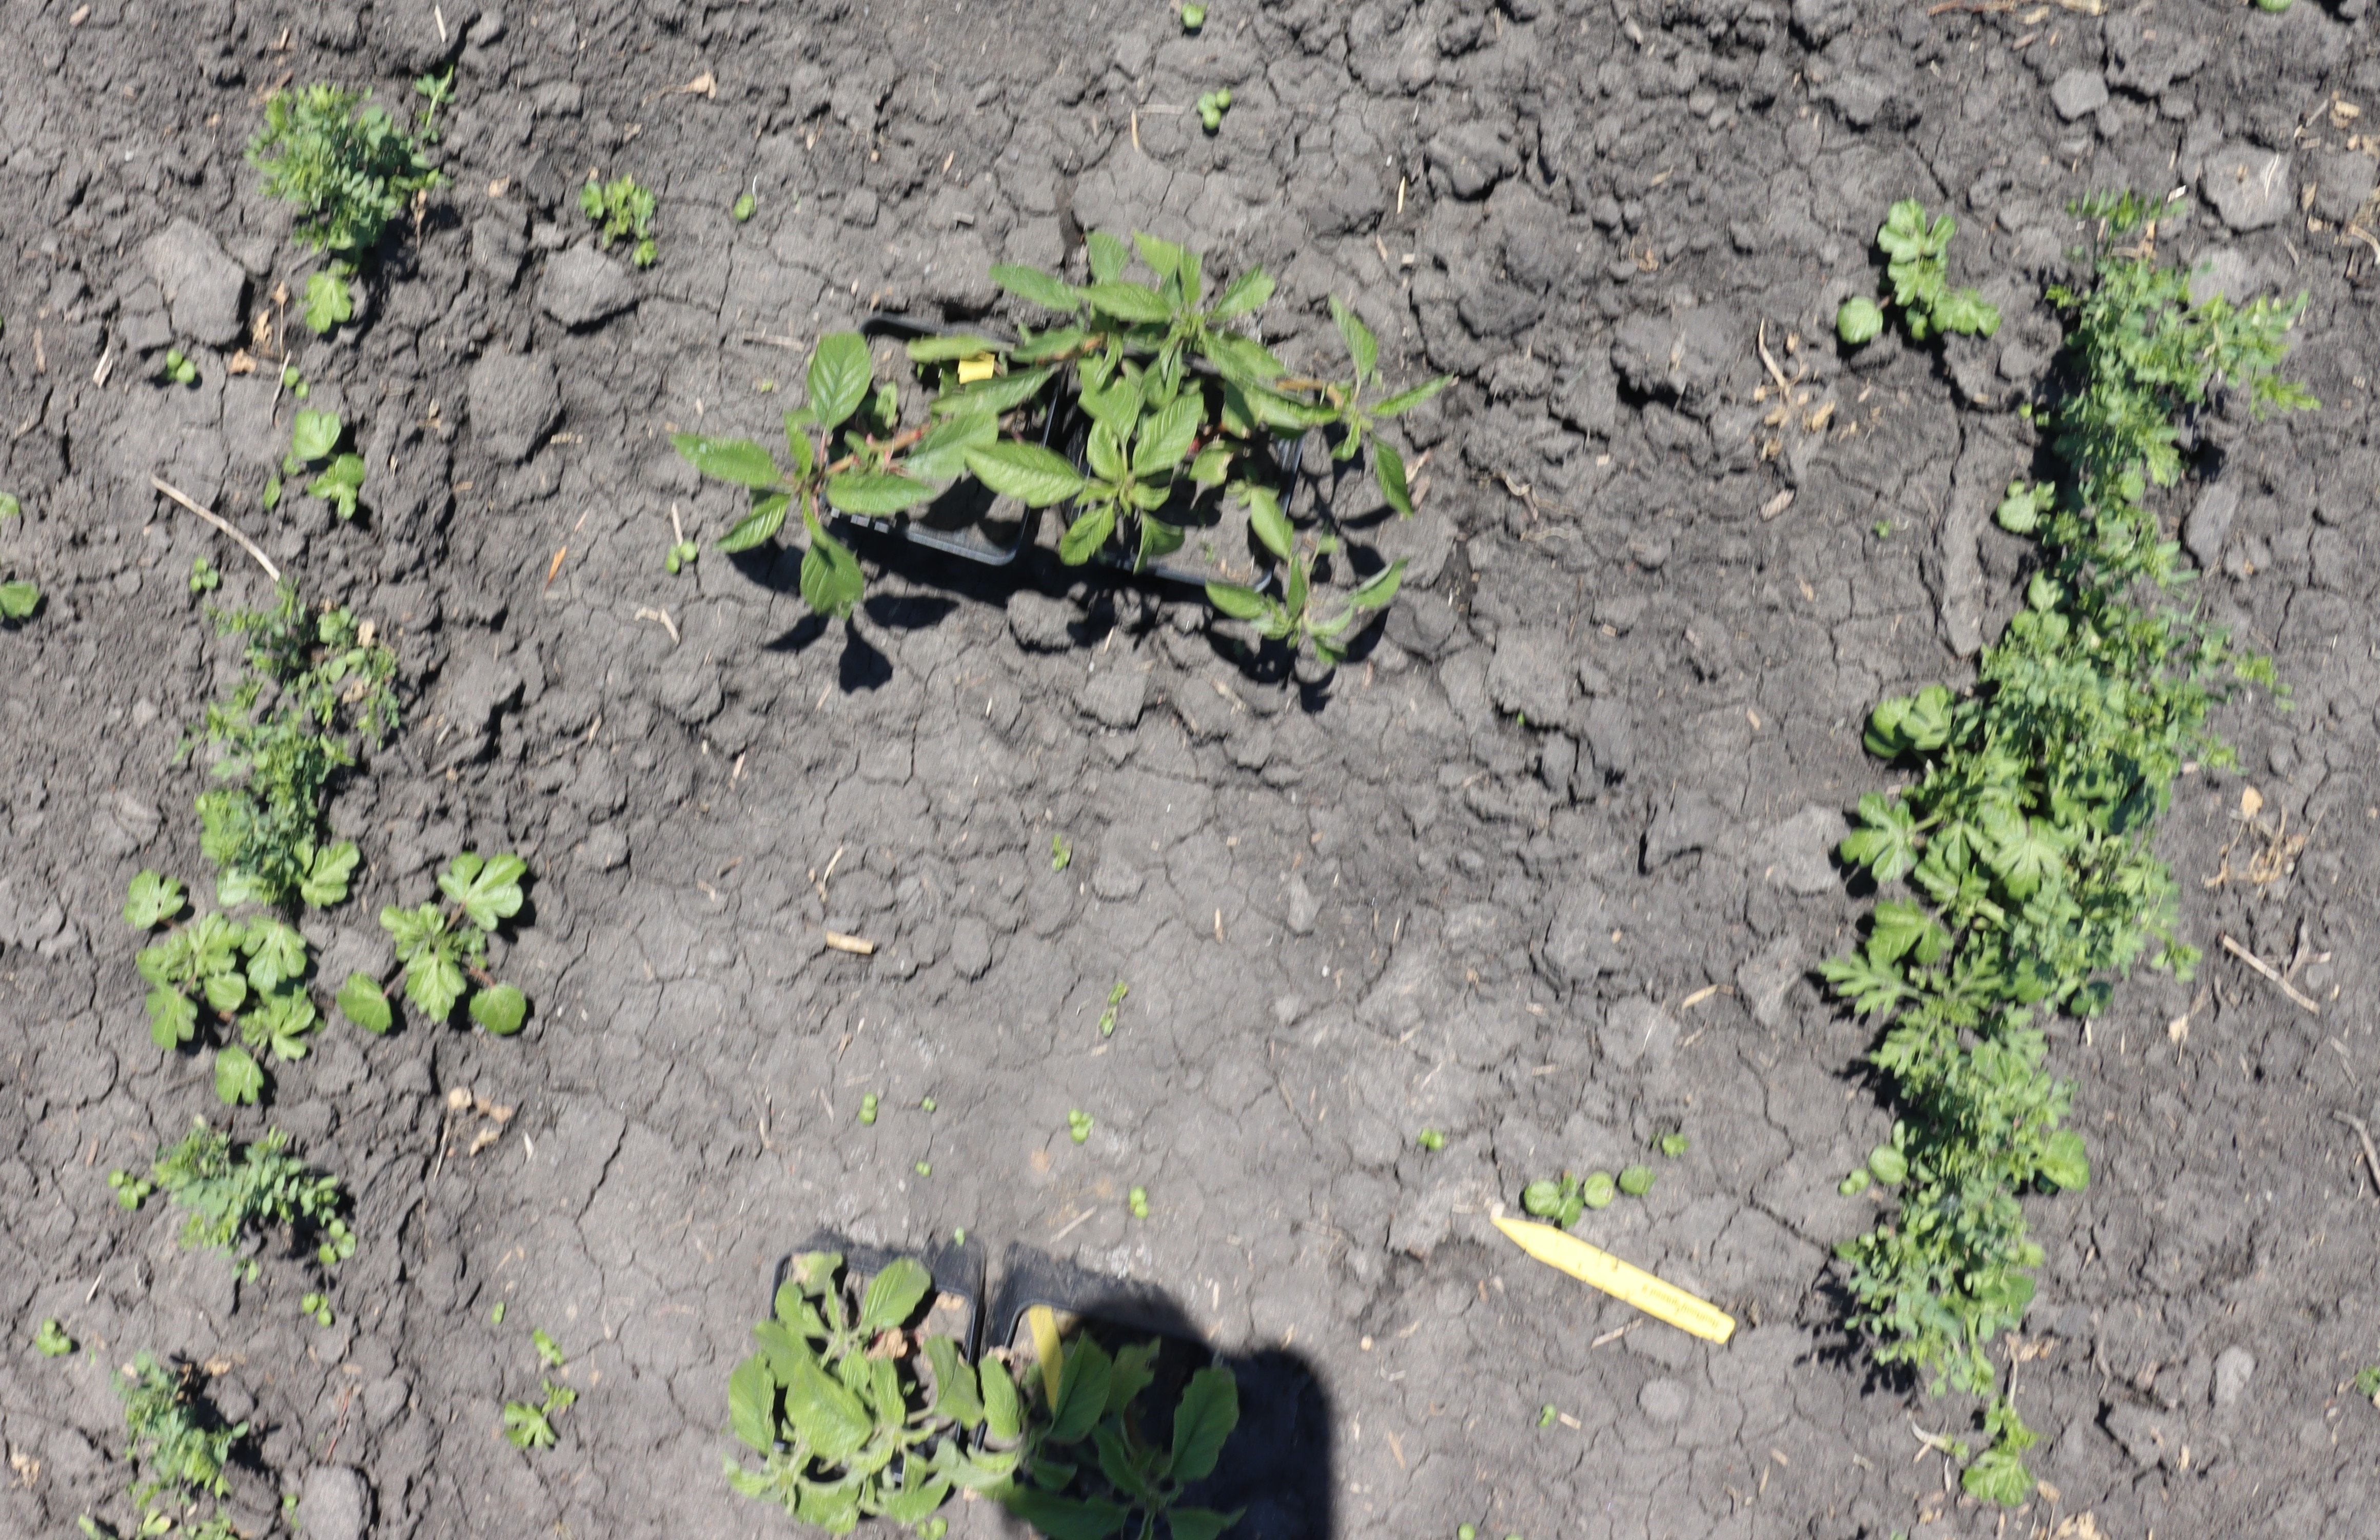
Crop: Lentil
Objects: Lentil, Lentil, Lentil, Lentil, Lentil, Lentil, Ragweed, Lentil, Redroot Pigweed, Redroot Pigweed, Waterhemp, Waterhemp